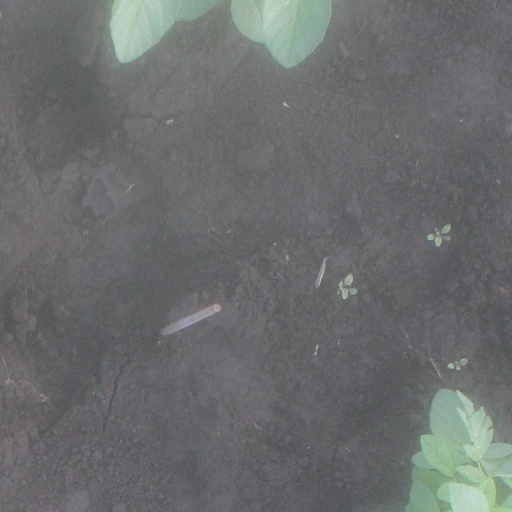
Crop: soybean